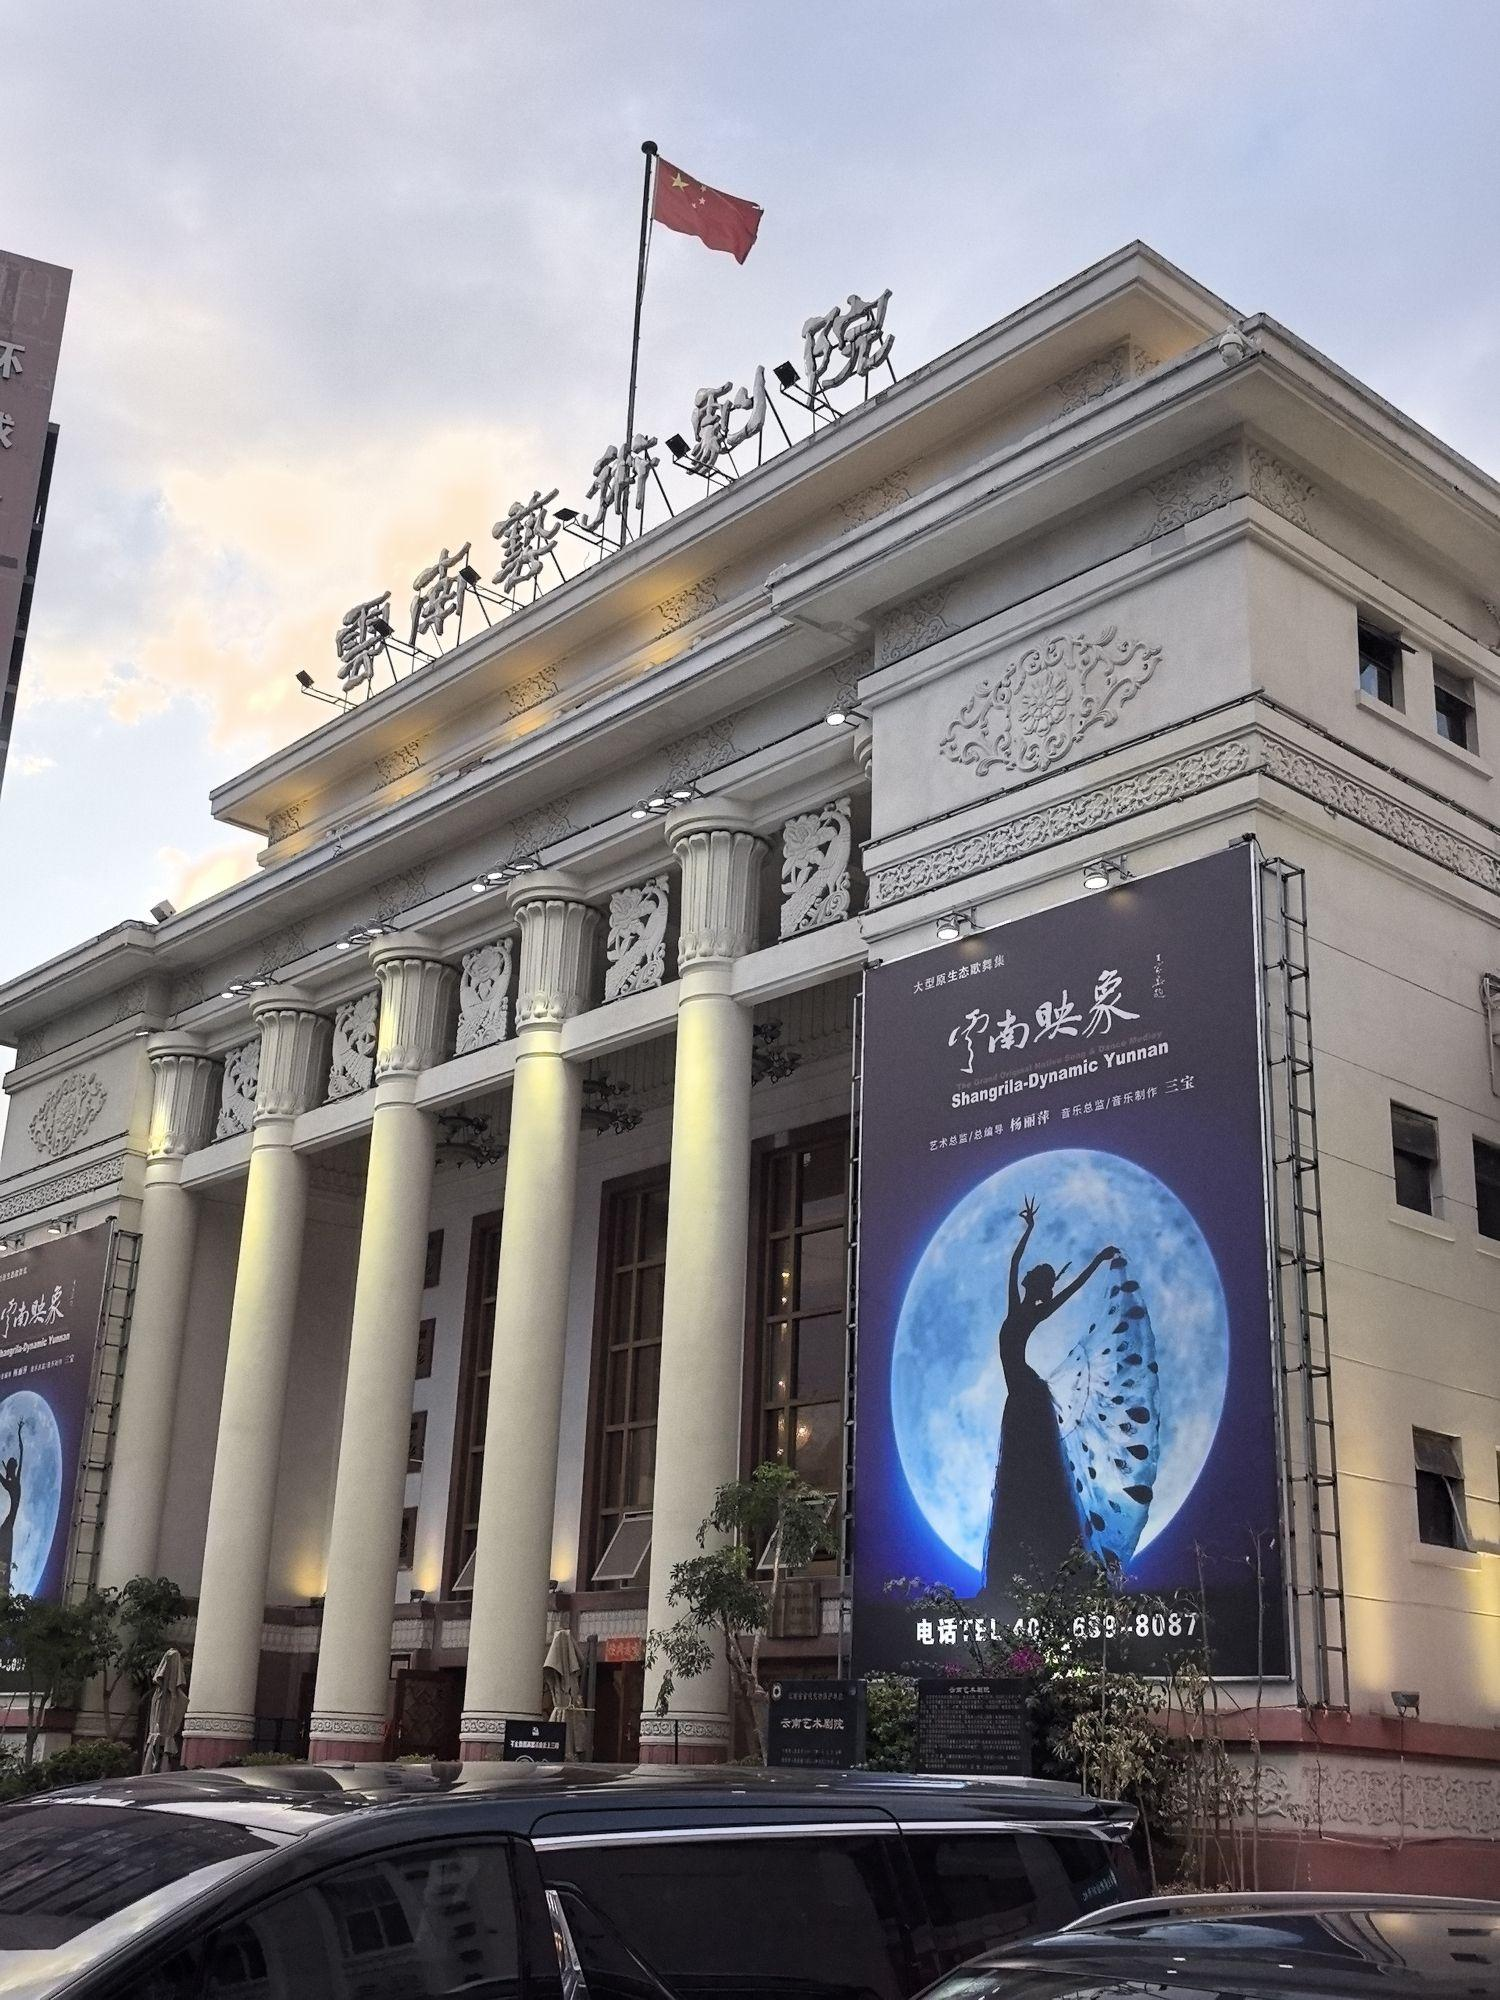
地标名称：云南艺术剧院(东风西路)
所在城市：昆明市·五华区